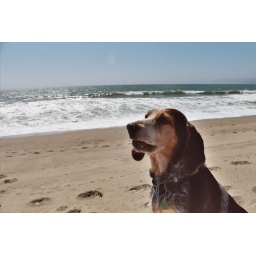
My dog Montana at the beach in Ventura, California